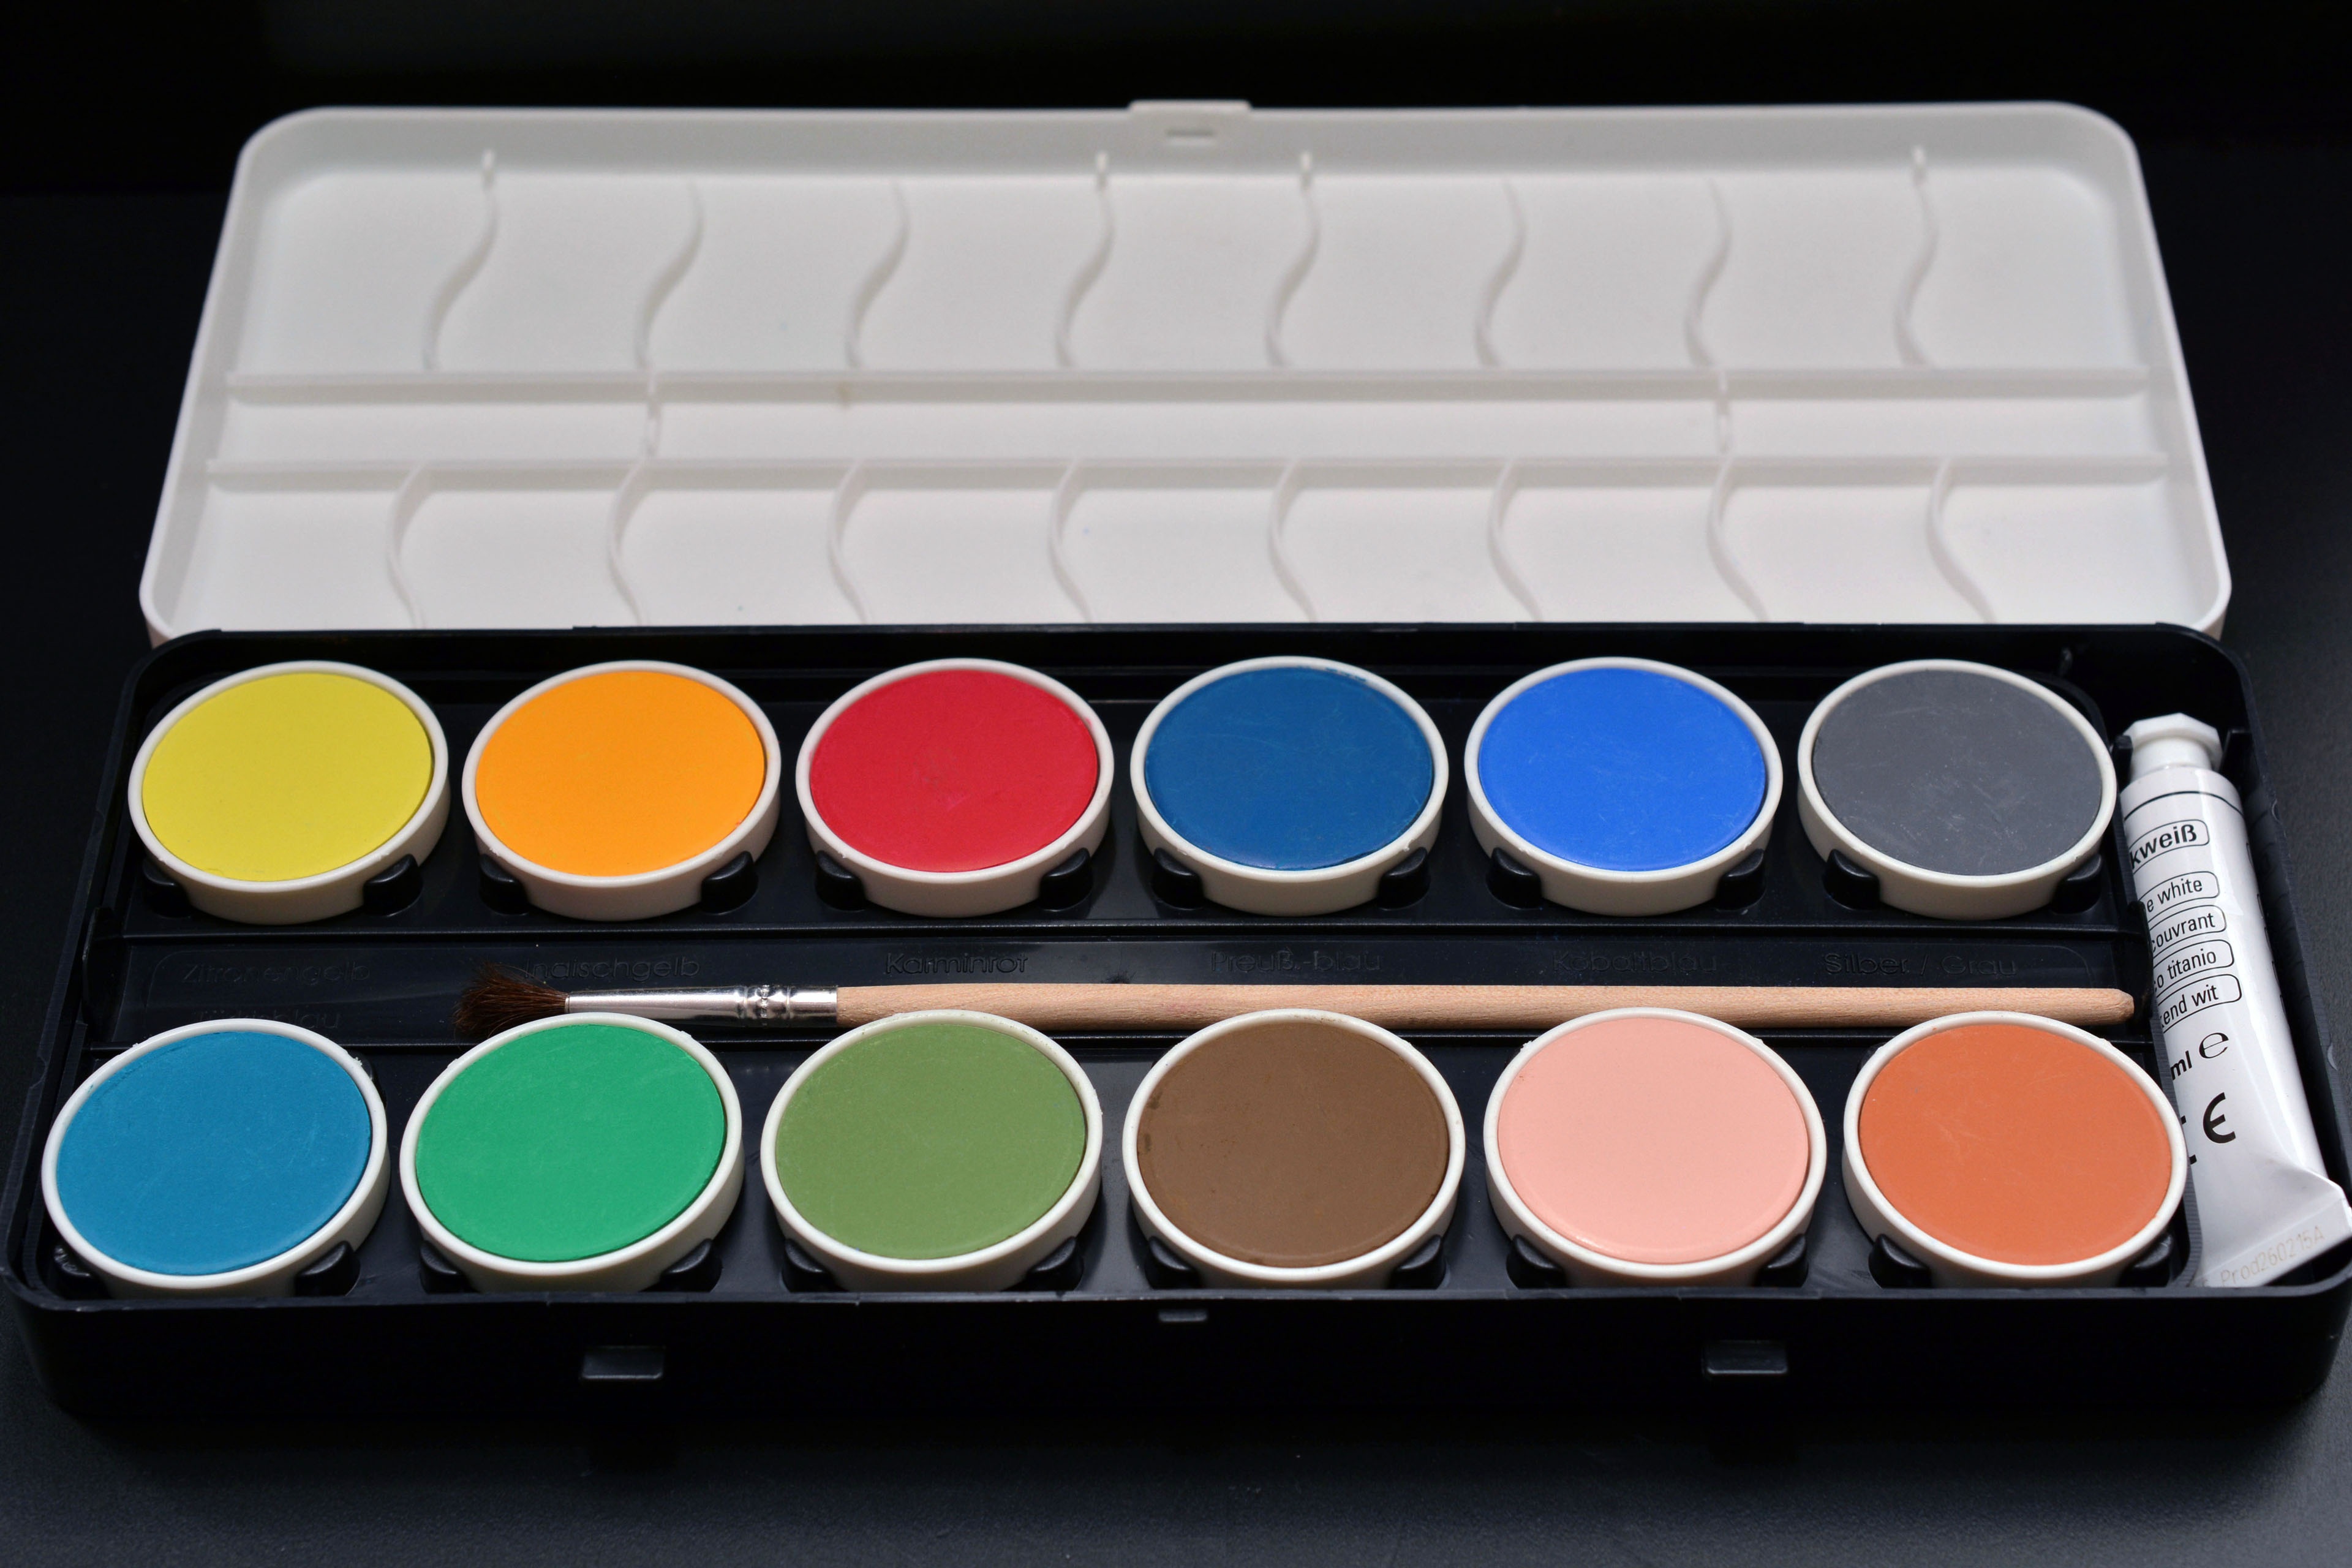
color, paint, colorful, material, painting, watercolor, human body, art, eye, organ, draw, malkasten, paint boxes